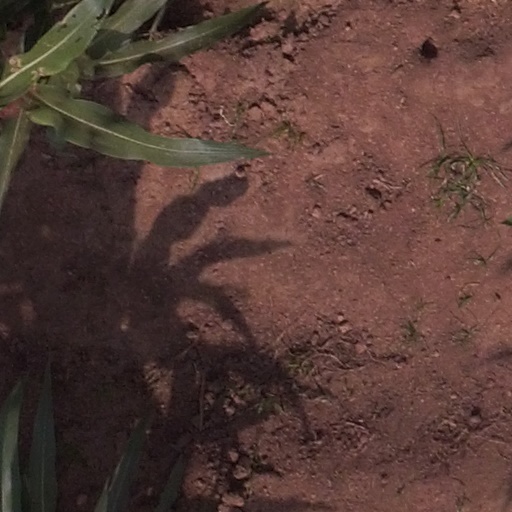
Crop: maize; corn